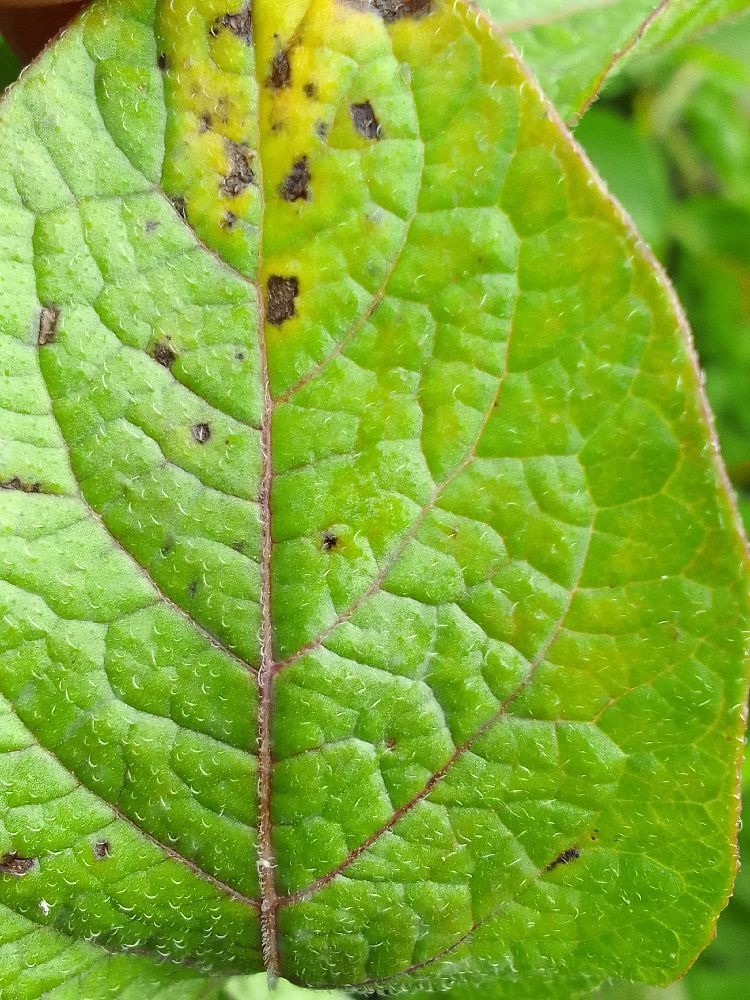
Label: Early blight